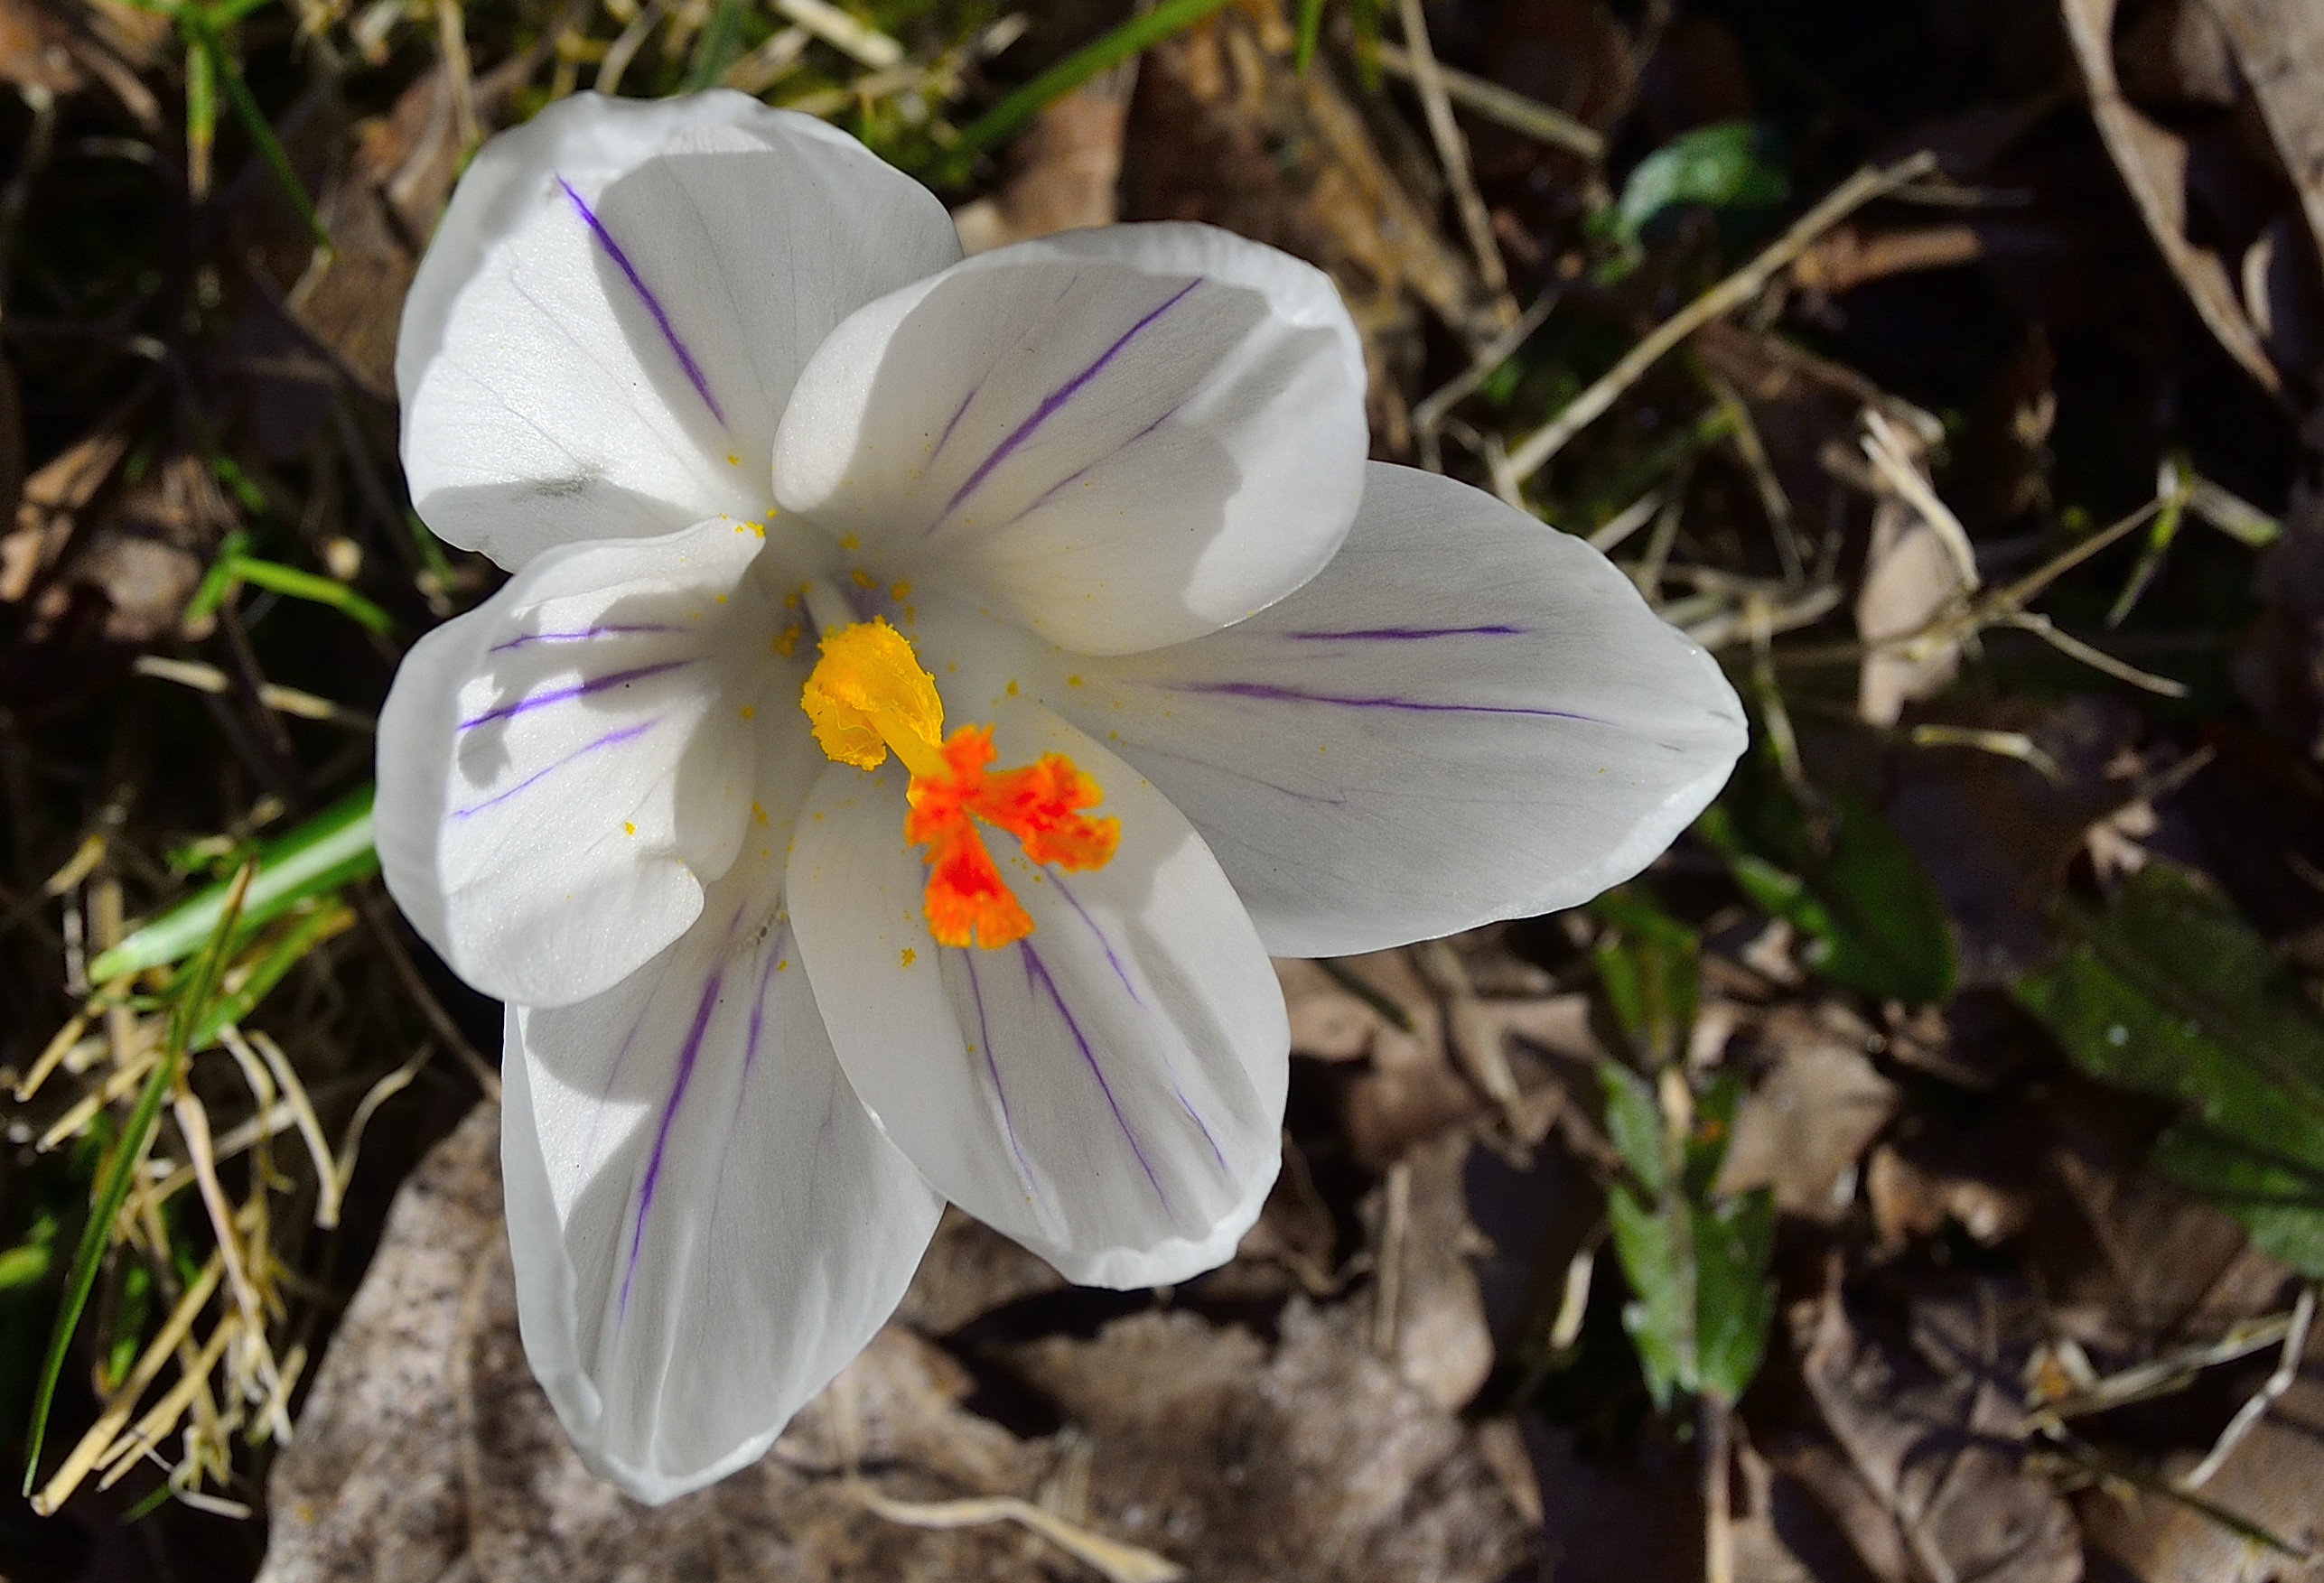
blossom, plant, white, flower, petal, spring, botany, flora, wildflower, flowers, eye, crocus, macro photography, flowering plant, land plant, iris family